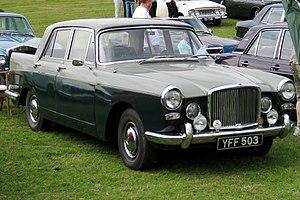
L' Austin Princess est une série de grandes voitures de luxe qui furent produites par Austin et sa filiale Vanden Plas de 1947 à 1968.
Vanden Plas est le nom d'un carrossier anglais qui a produit des carrosseries spécialisées et de haut de gamme pour les constructeurs automobiles. Dernièrement, le nom est devenu la désignation du modèle de luxe de haut de gamme pour les voitures de différentes filiales du groupe British Leyland et du Groupe Rover, employé en dernier en 2003 pour désigner la version à empattement long de la Rover 75.